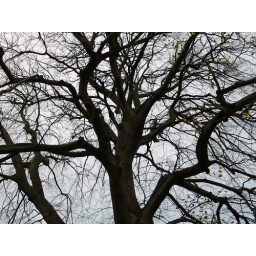
This bare and slightly sinister tree is on Midsummer Common in Cambridge.